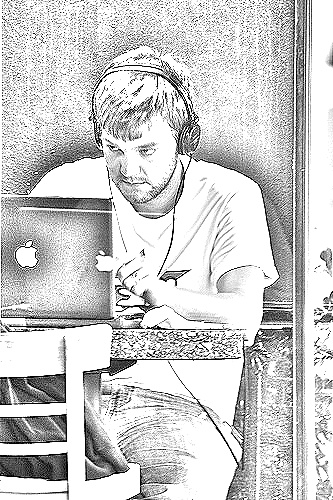
Portrait style: Sketch Portrait